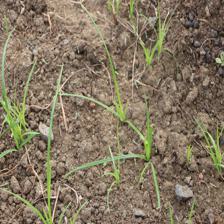
Label: Grass